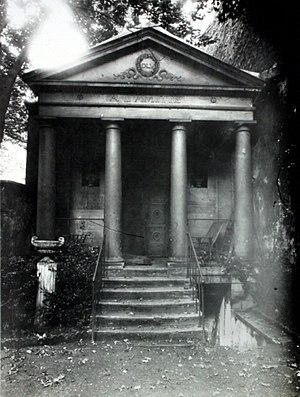
Natalie Barney, dite Natalie Clifford Barney, est une femme de lettres américaine du XXᵉ siècle connue pour ses poésies, mémoires et épigrammes et une des dernières salonnières parisiennes.
Cet article recense les monuments historiques du 6ᵉ arrondissement de Paris, en France.